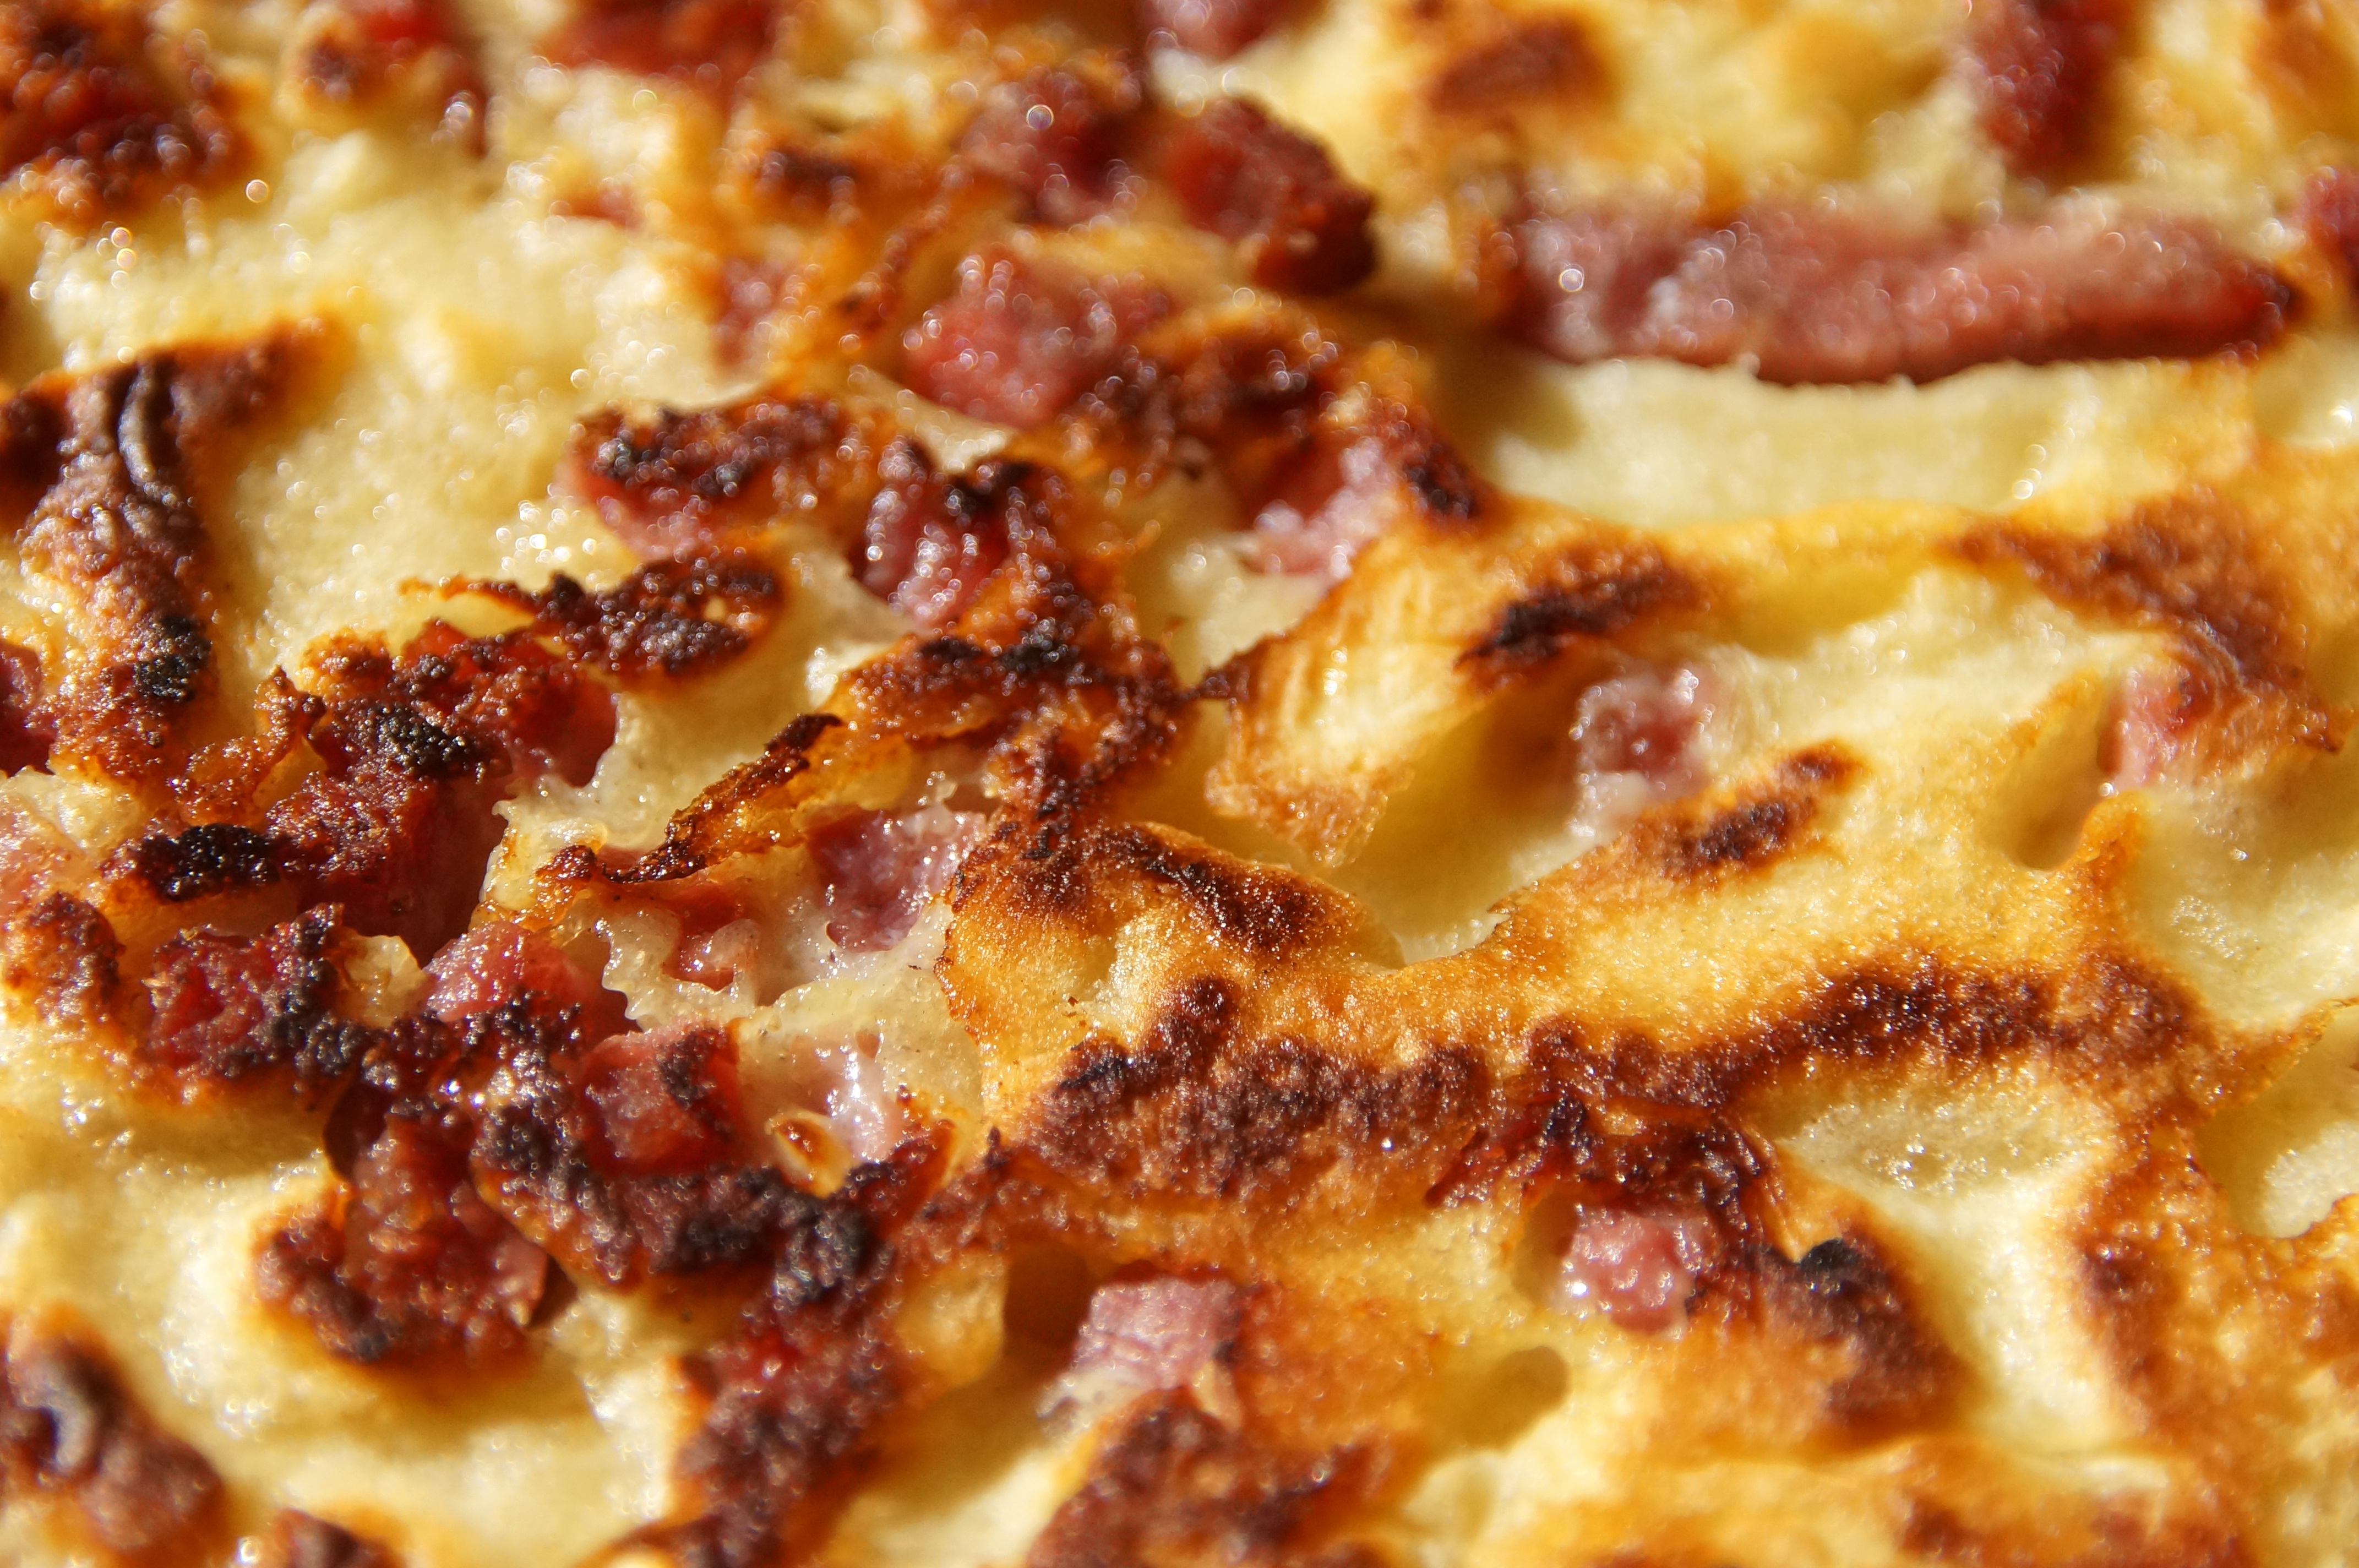
apple, water, dish, food, breakfast, healthy, eat, meat, cuisine, delicious, dough, pizza, egg, cook, baked, hearty, nutrition, enjoy, crispy, benefit from, ham, flour, hunger, nibble, partial view, italian food, occupied, pizza cheese, european food, ham pancakes, kross, roasted aromas